Pomerol AOC

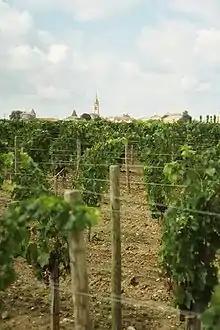
One of the vineyards owned by Château Pétrus

Pomerol lies immediately to the east and north-east of Libourne. Unlike most of the most prestigious communes of Bordeaux, it has no direct river access, being separated from the Dordogne to the south by the town and by Saint-Émilion, which lies to the south-east. To the north-east, across a stream called "la Barbanne Rau" lies Lalande-de-Pomerol. It stands on a gravel bank (a feature it shares with the prestigious appellations of the Médoc); towards the south and west, the soil is more sandy, while towards the north and east, it tends to clay. The sub-soil is dark packed clay, with a high iron content. The terrain is relatively flat with slight undulating slopes that fall from a height of above sea level over a course of to around .